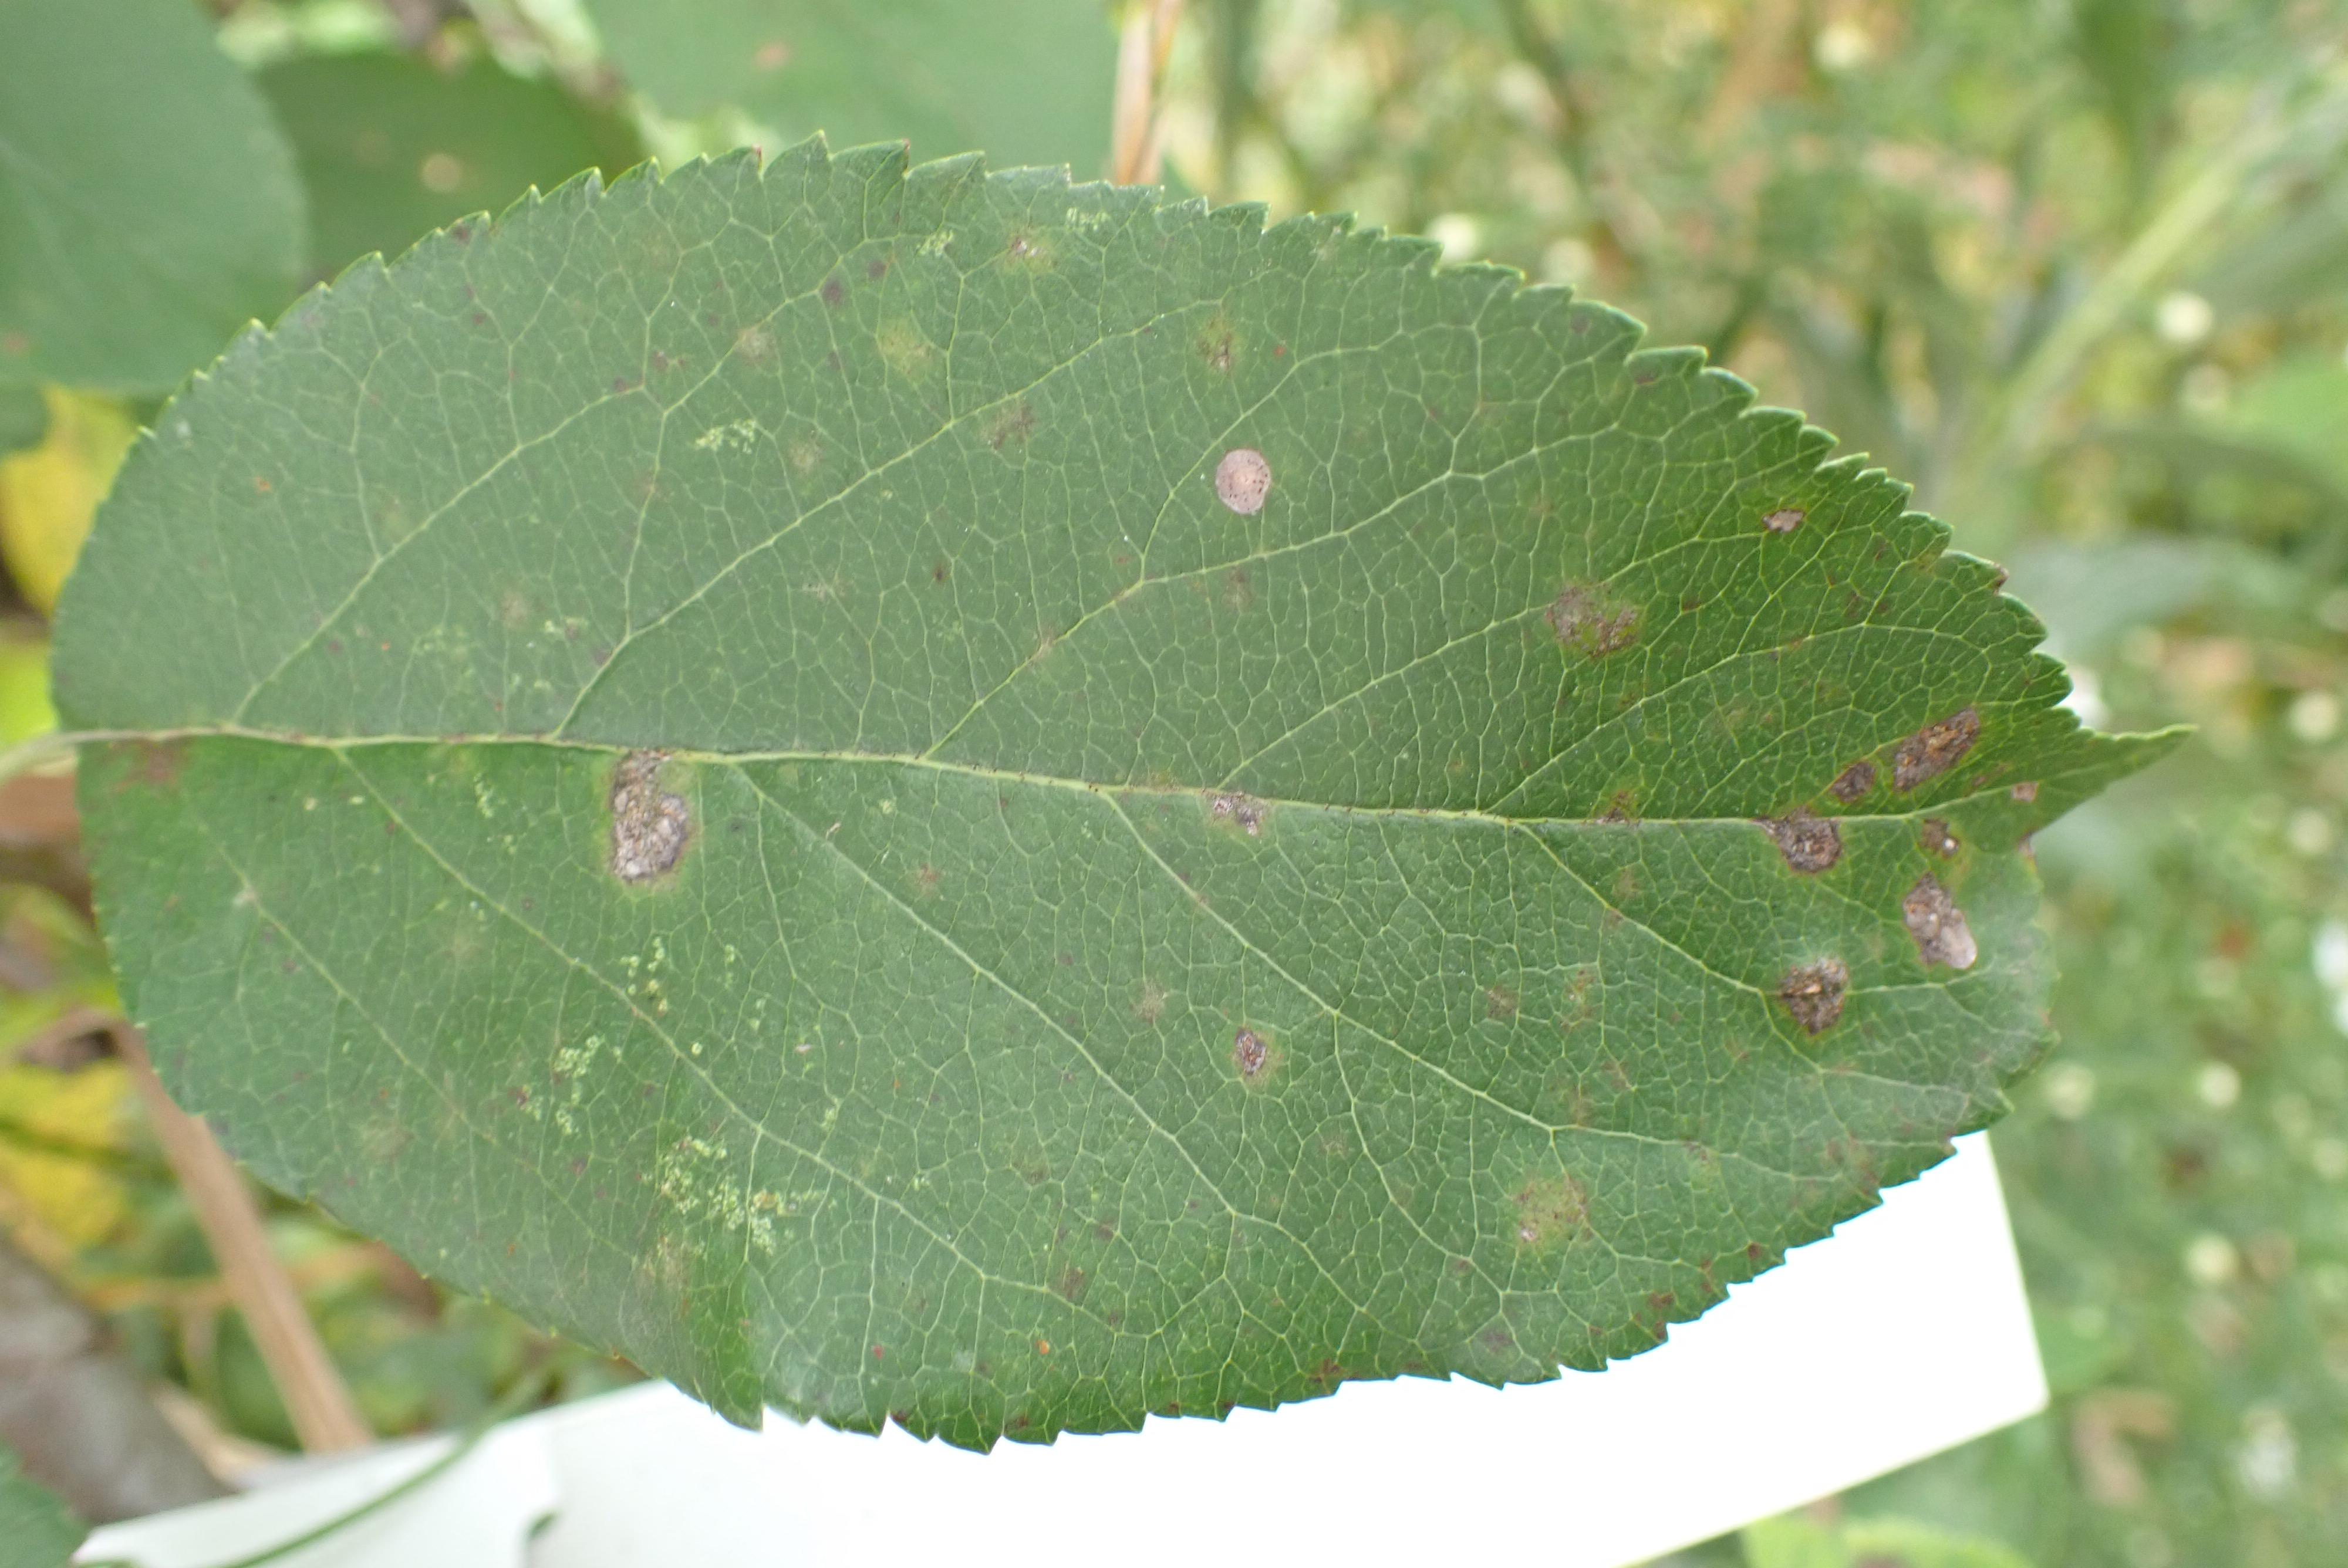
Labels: complex